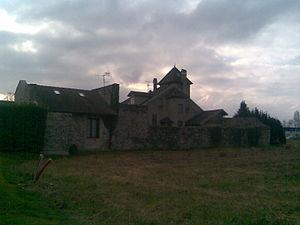
La demeure du vieux Mottay à Amphion
Publier est une commune française située dans le département de la Haute-Savoie, en région Auvergne-Rhône-Alpes. Elle est située dans le Chablais français, sur le lac Léman, entre Thonon-les-Bains à l'ouest et Évian-les-Bains à l'est, et face à Morges et Lausanne en Suisse. Avec 6 912 habitants au 1ᵉʳ janvier 2015, elle connaît une progression démographique forte avec +2,5 % par an depuis 1999.